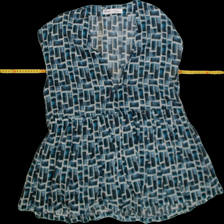
View: front
Type: Blouse
Category: Ladies
Brand: Not Applicable
Colors: Multicolor
Material: 100%viscose
Pattern: Geometric print
Cut: Regular, V-collar
Season: All
Trend: No trend
Stains: No
Price range: <50
Recommended usage: Reuse